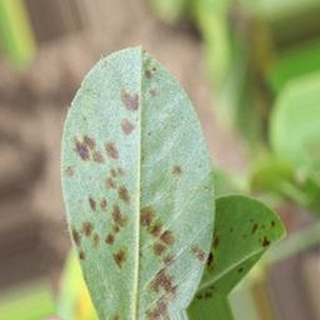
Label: groundnut_rust